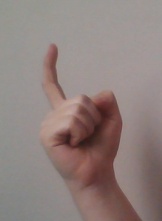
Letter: ra